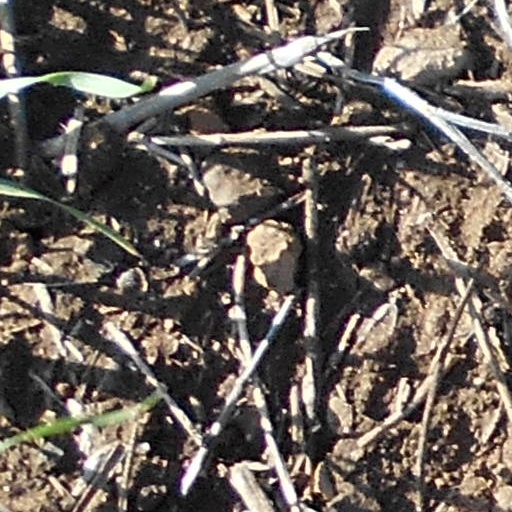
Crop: wheat